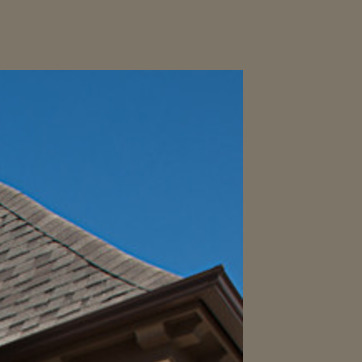
Material: sky